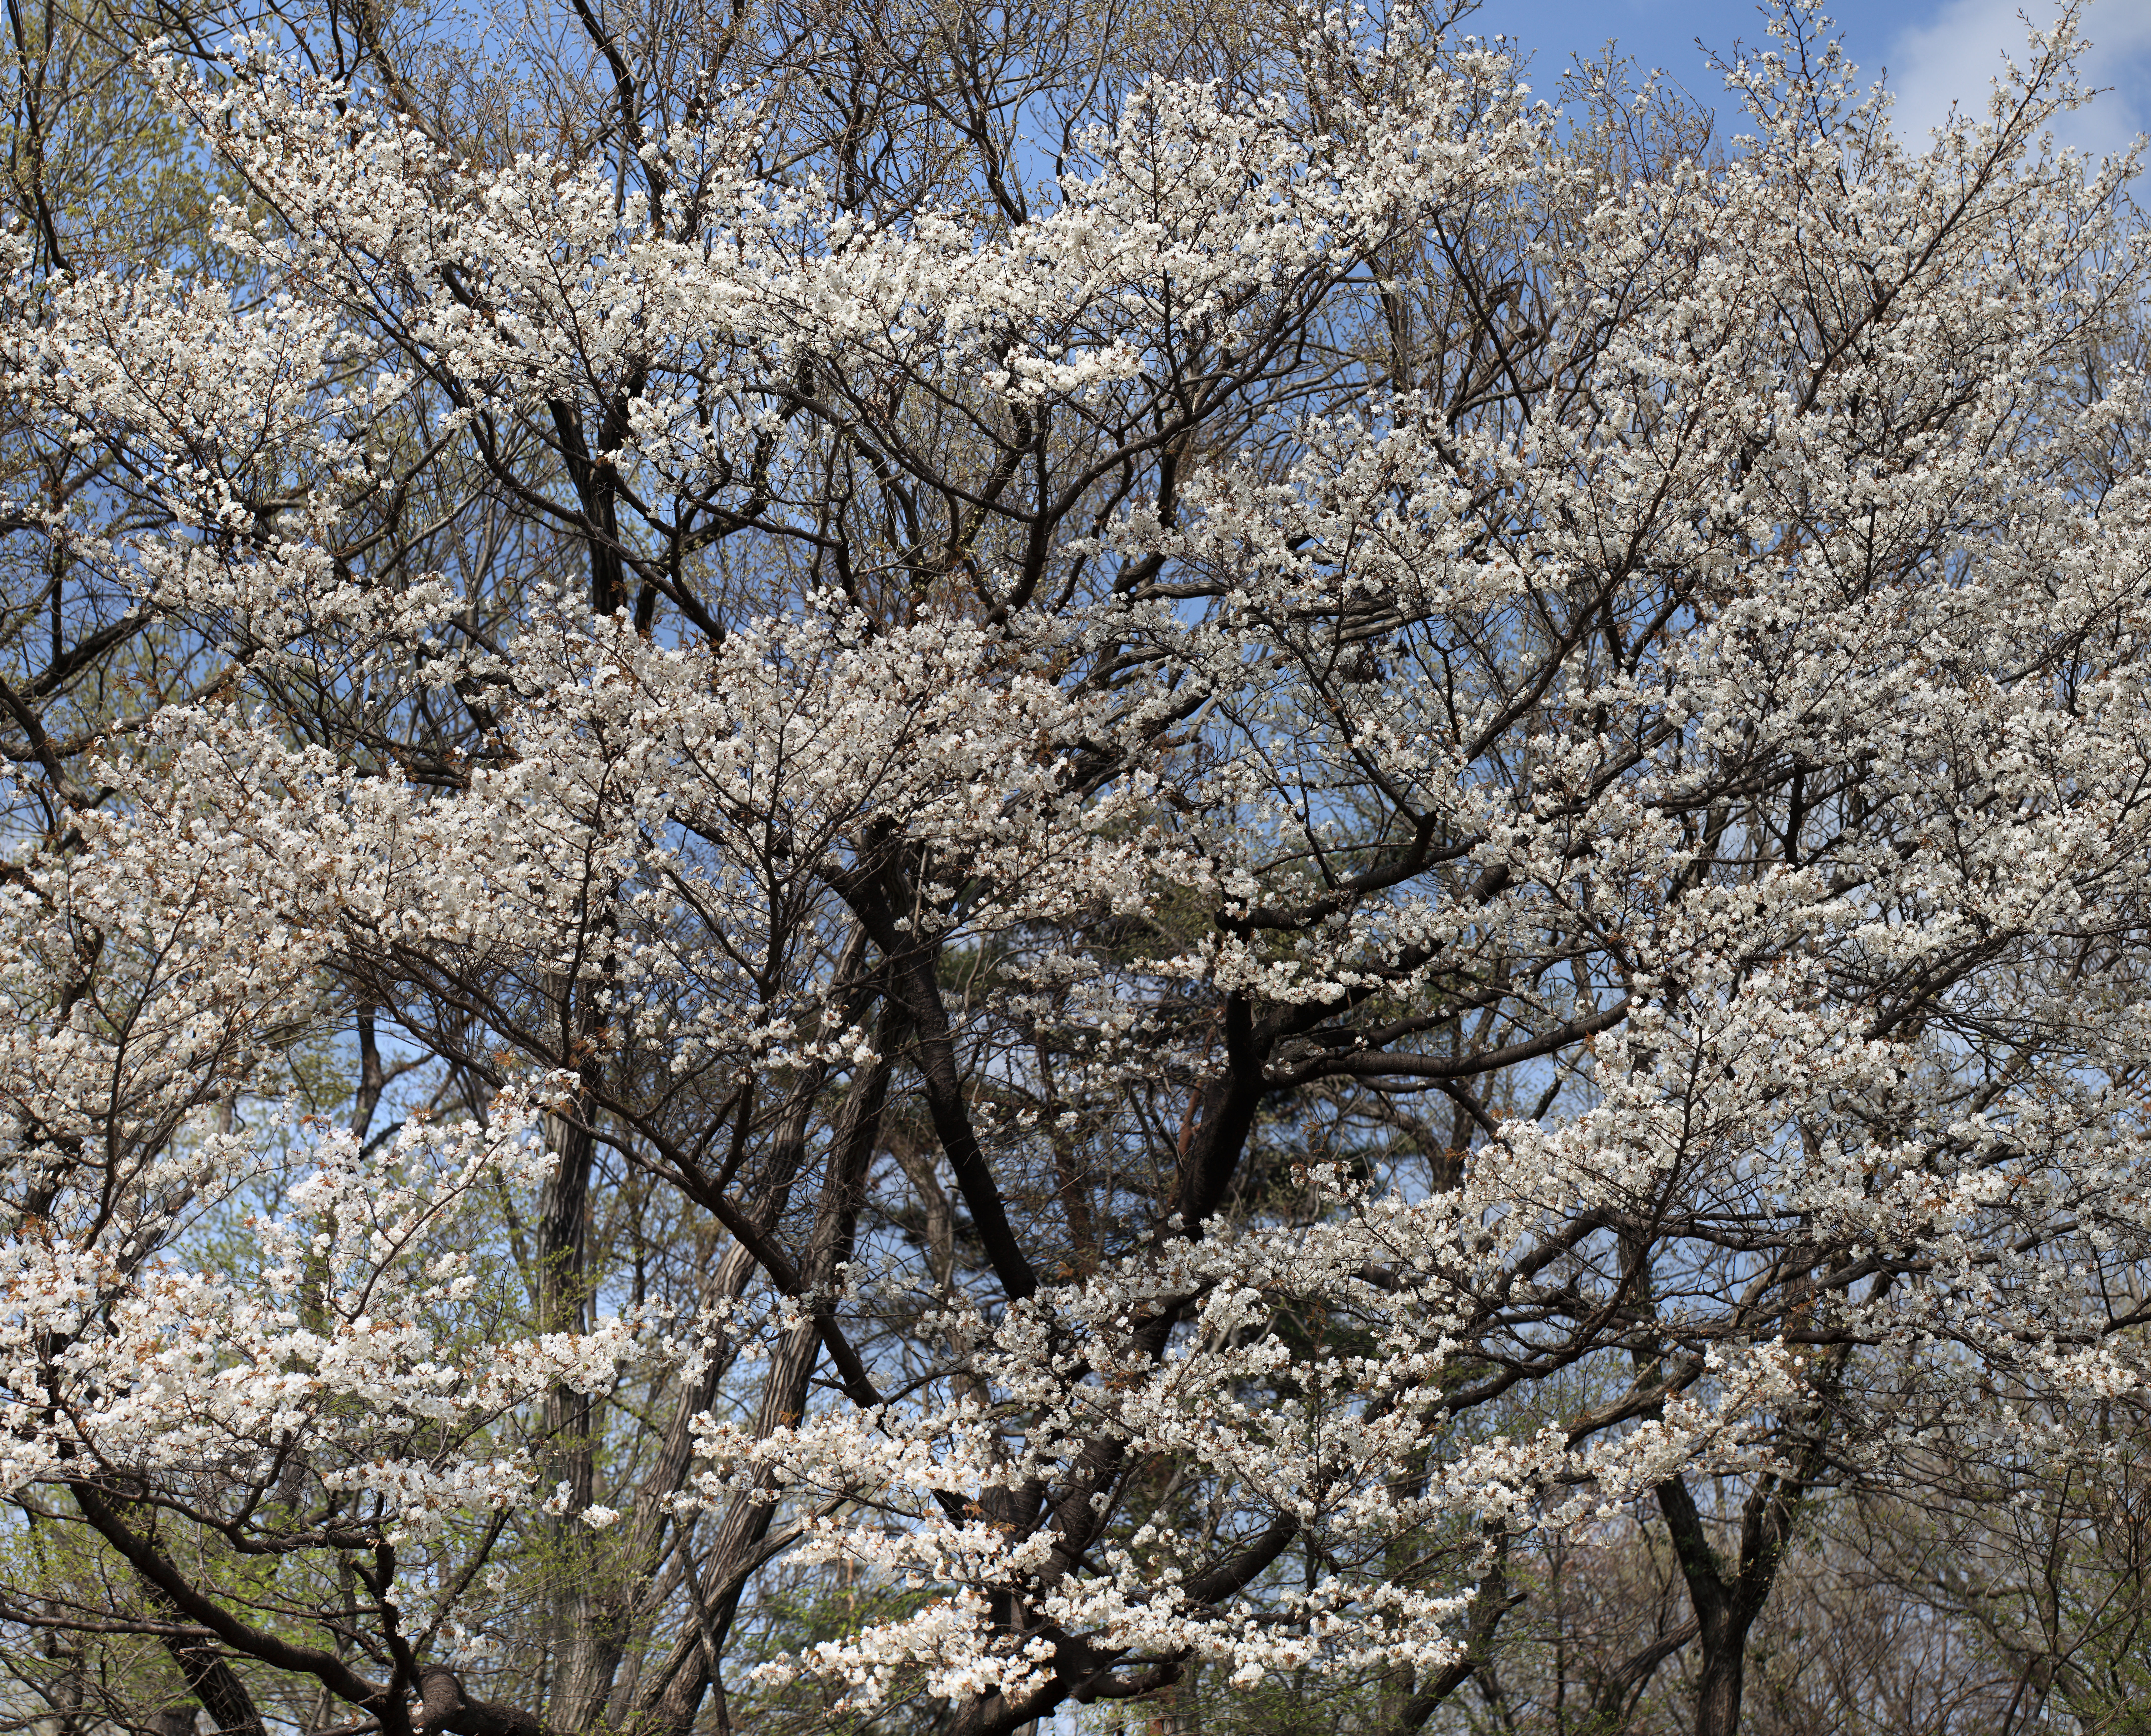
tree, branch, blossom, plant, flower, panorama, spring, high, produce, park, cherry blossom, cool image, photomerge, 5d, sakura, hires, i, markii, cherry, pano, hi, res, resolution, stitch, saitama, hikigun